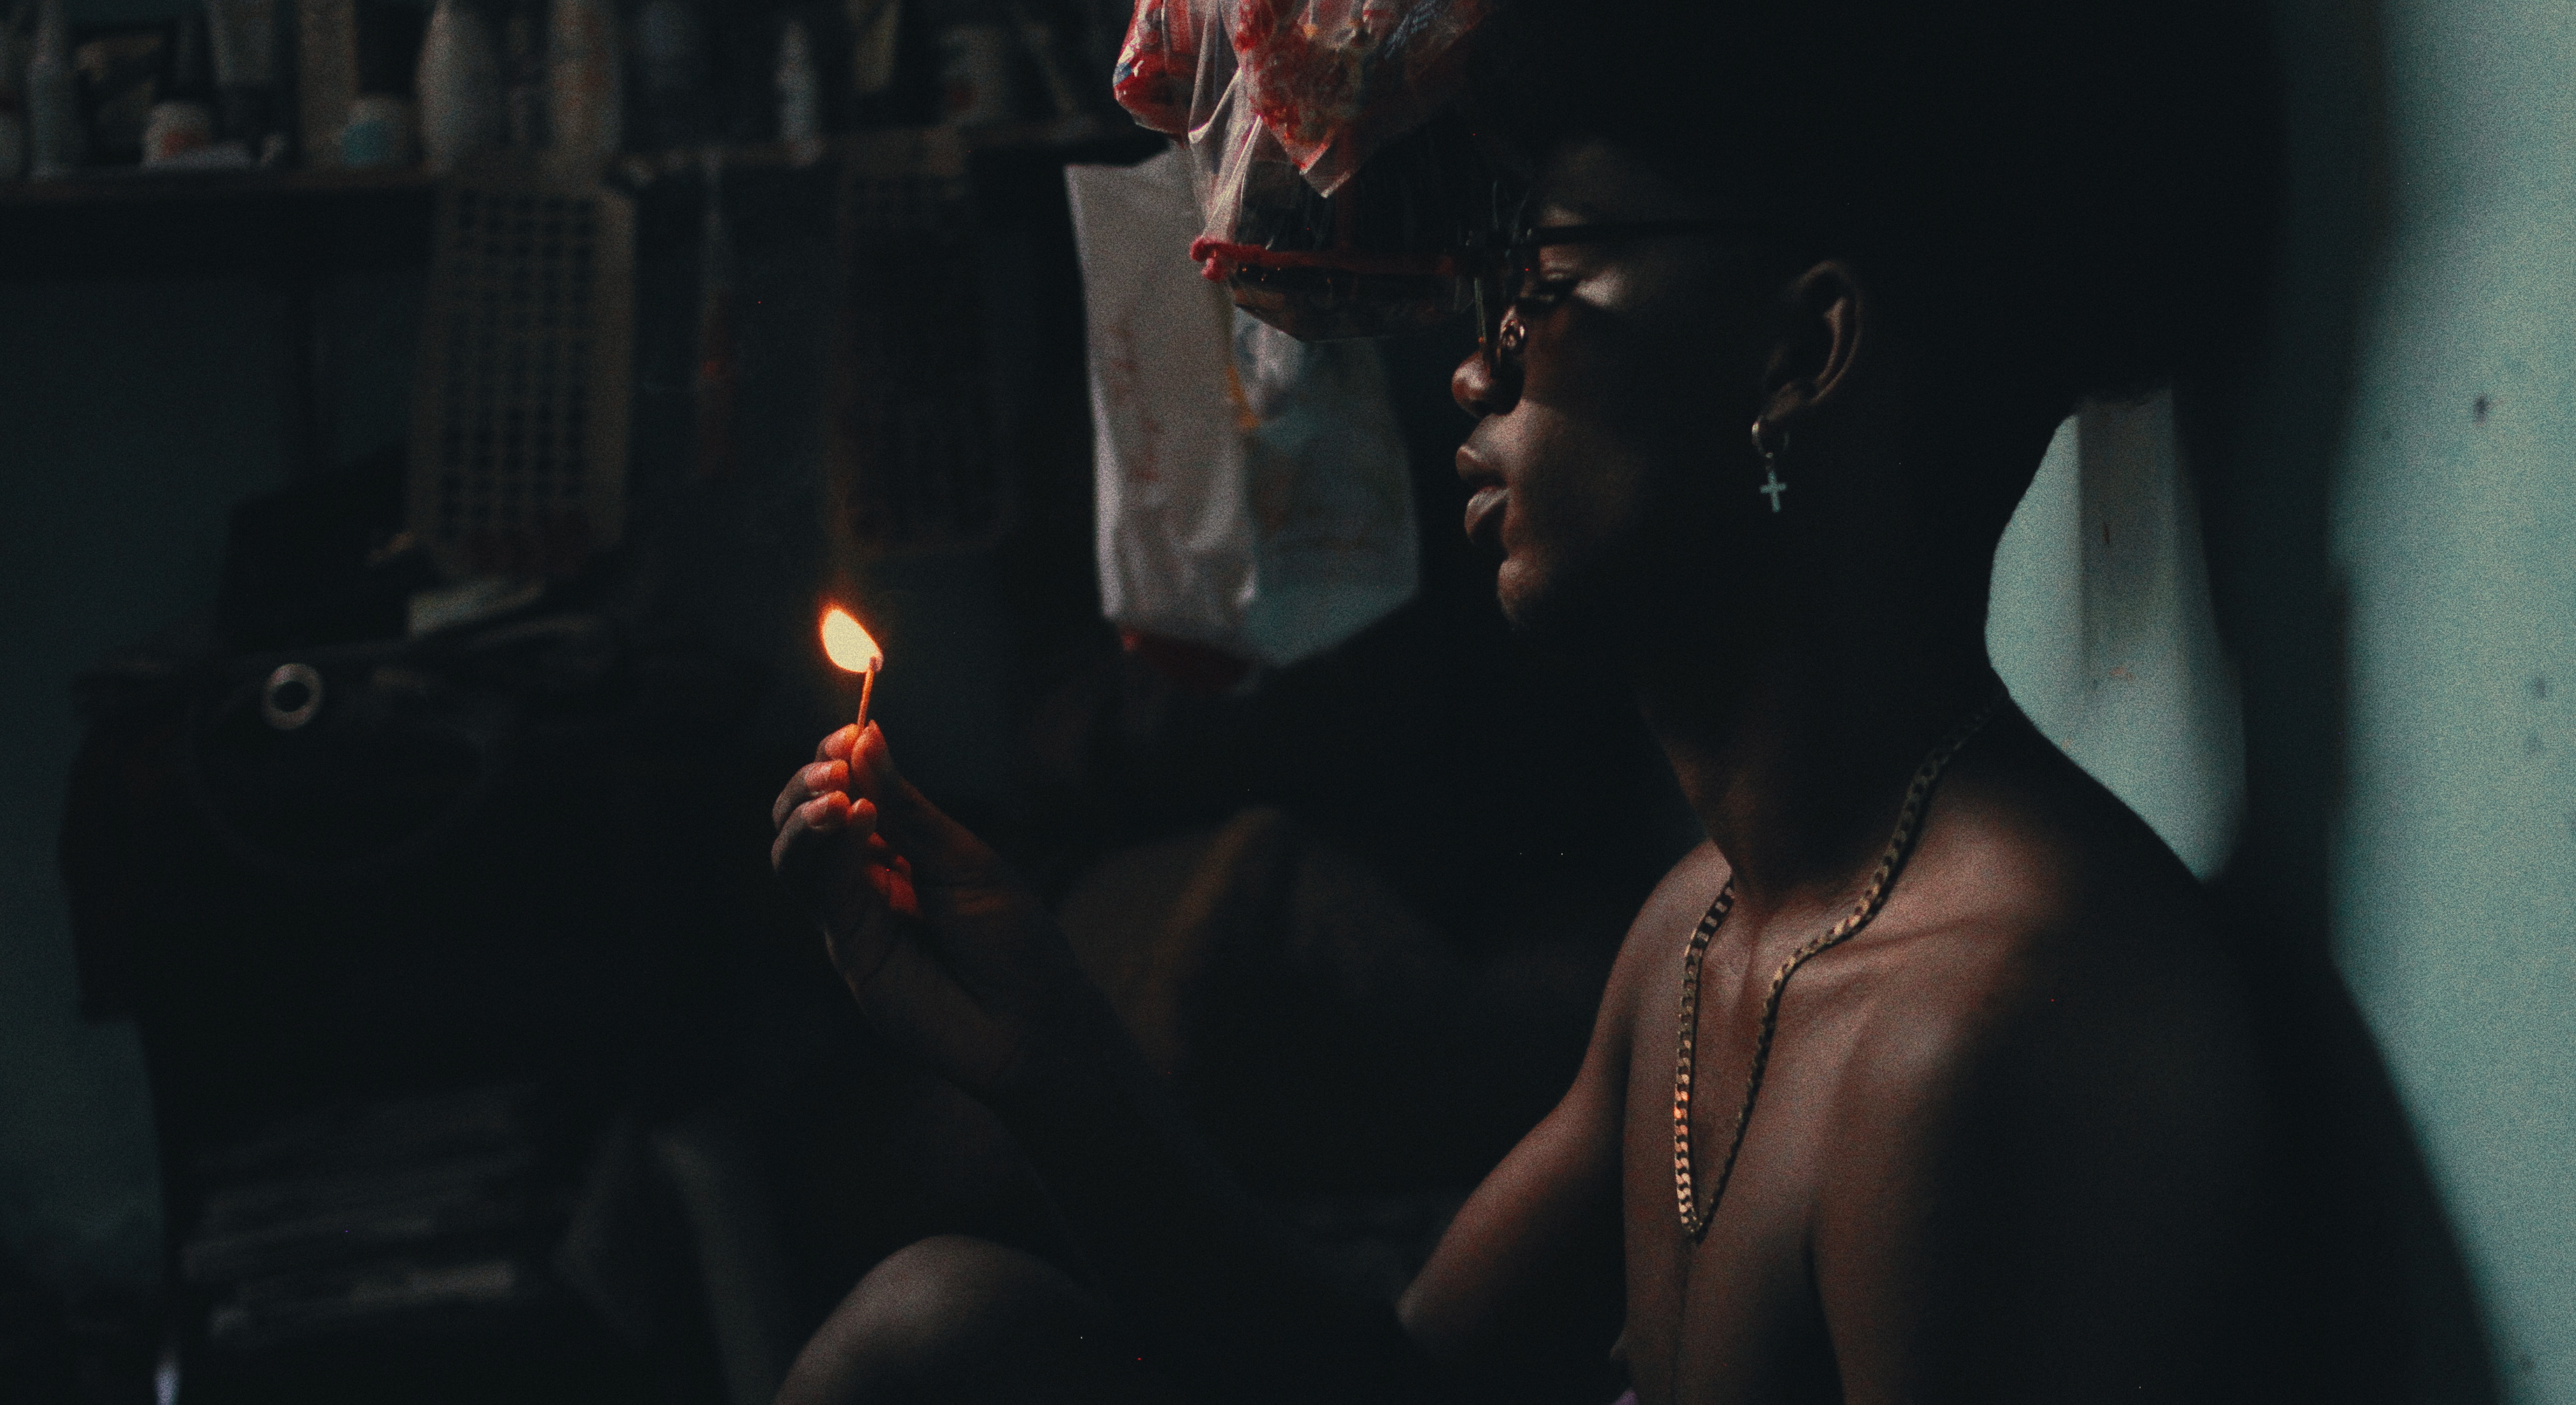
light, darkness, human, eye, smoking, photography, adaptation, room, smoke, night, black hair, flash photography, flesh, midnight